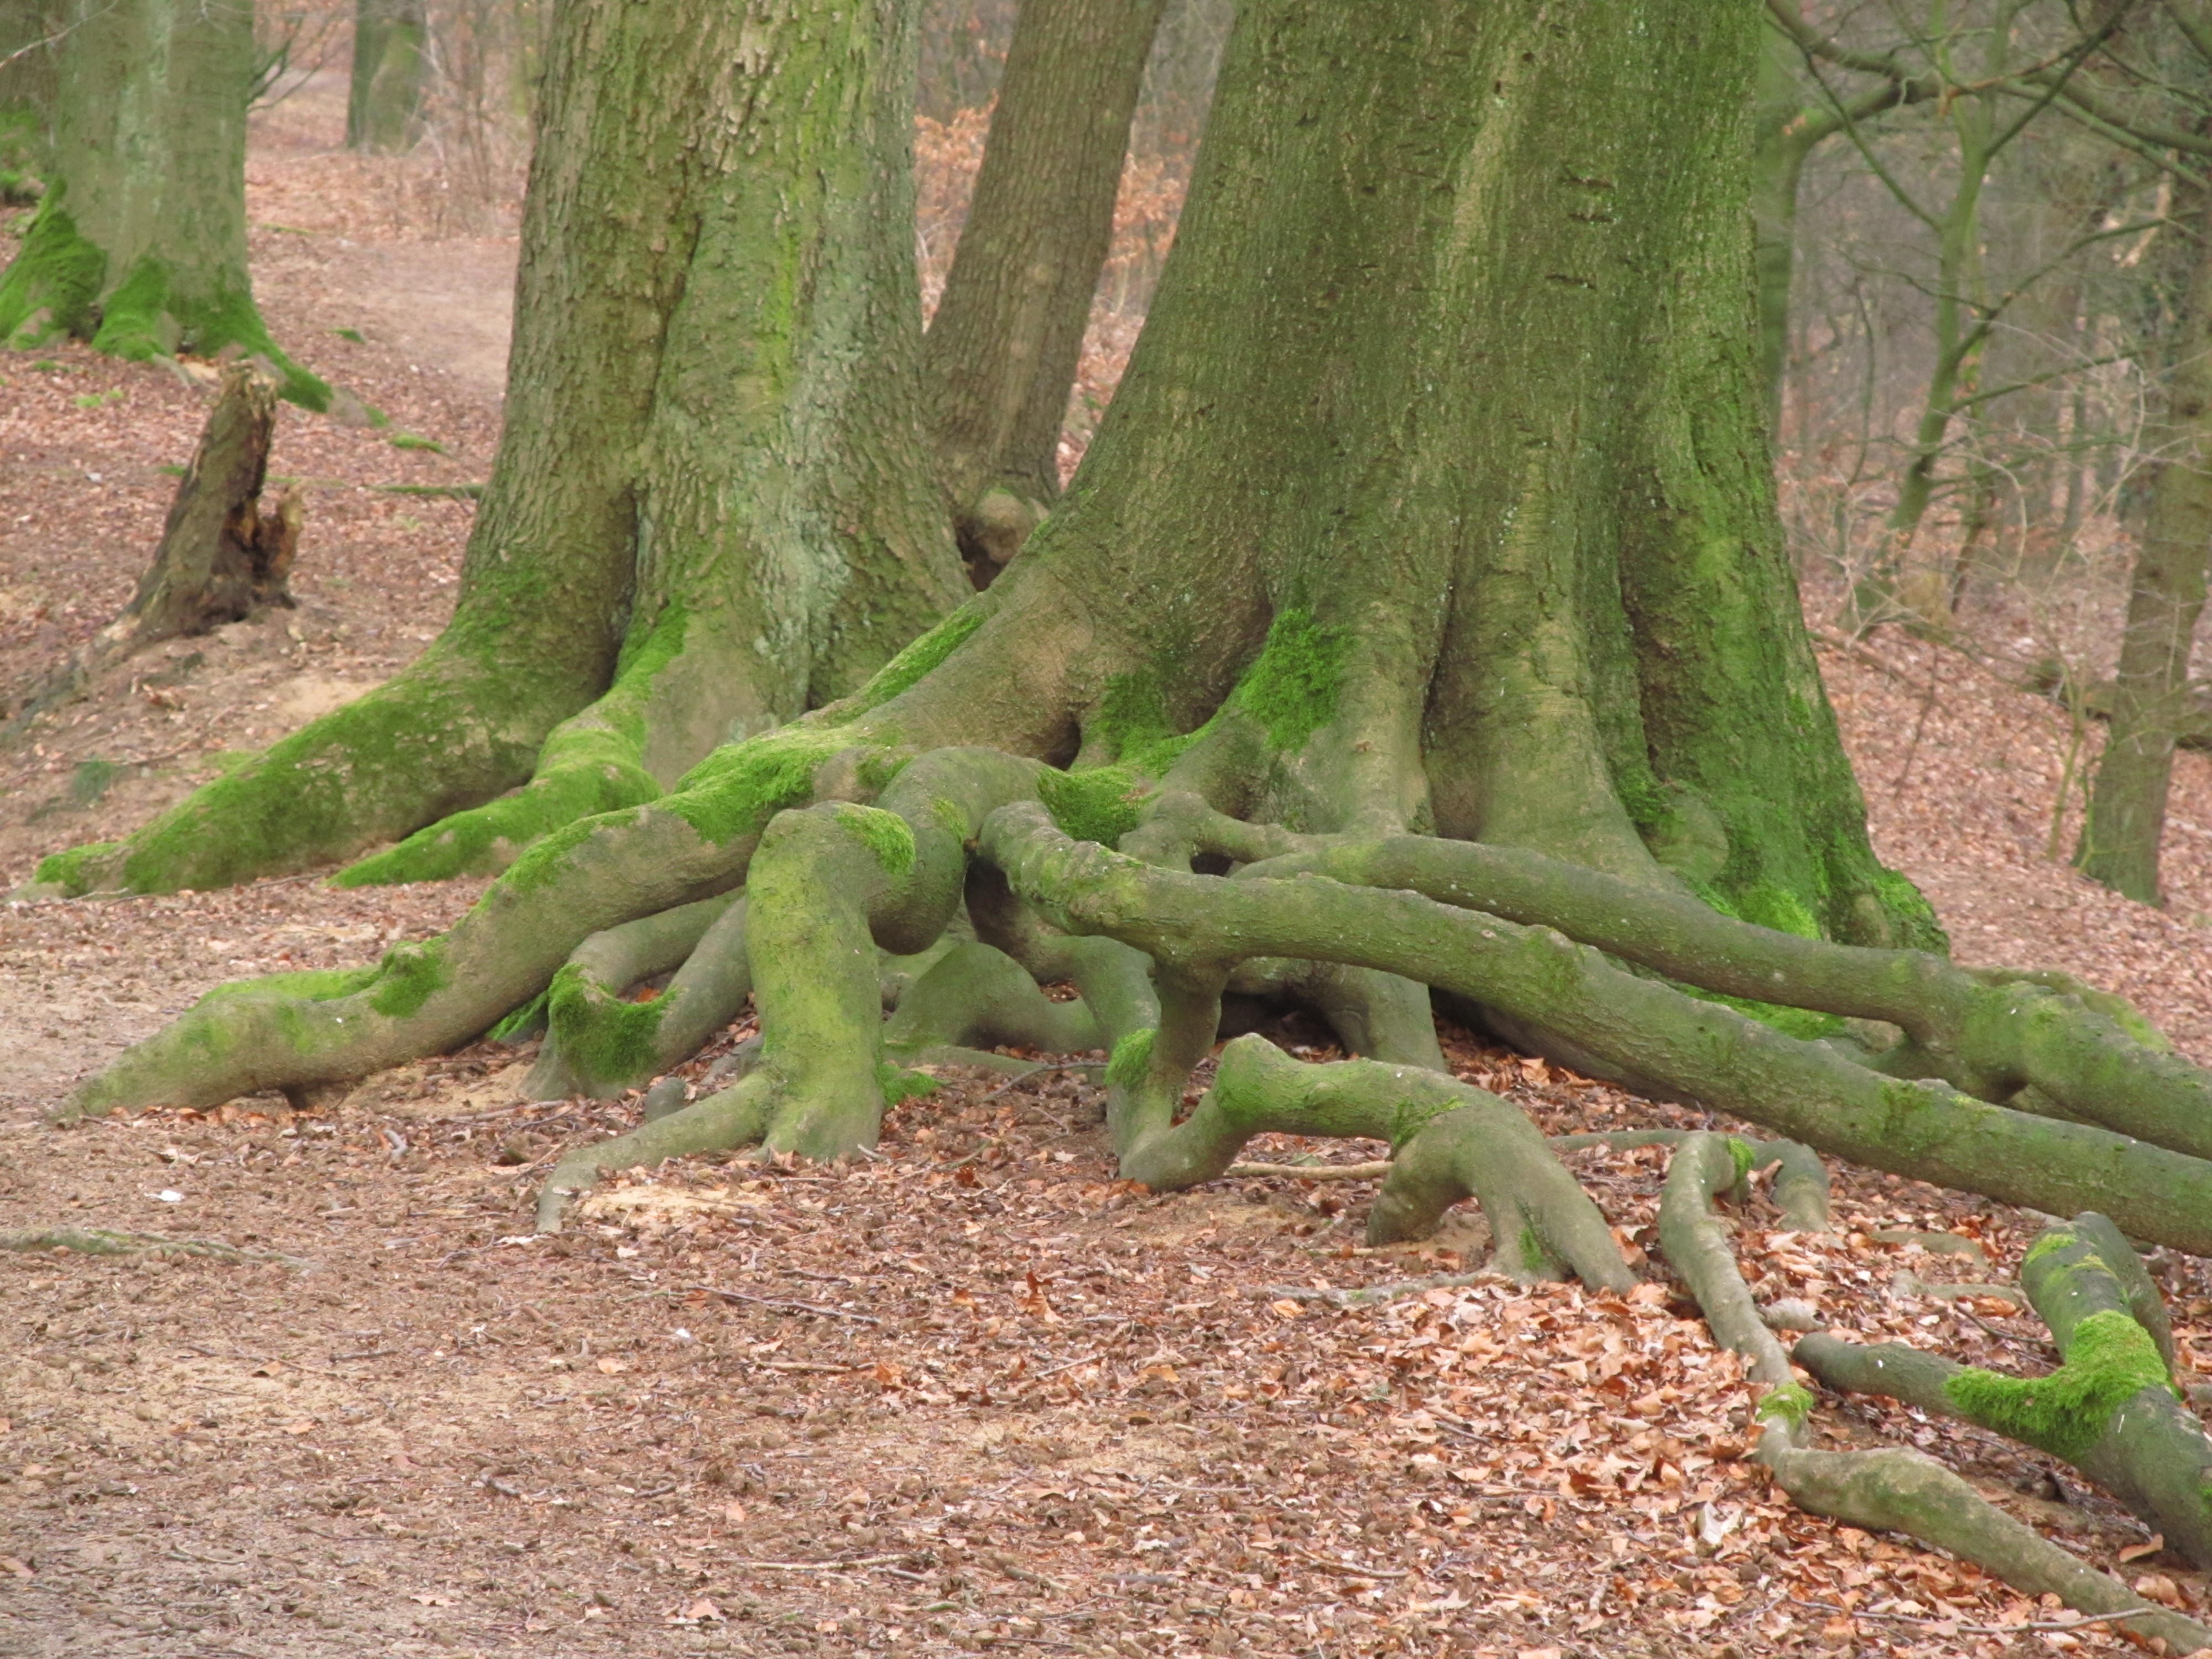
tree, forest, branch, plant, trunk, old, log, green, soil, botany, root, tribe, deciduous, grove, woodland, tree stump, tree root, ecosystem, flowering plant, root system, old root, plant stem, woody plant, land plant